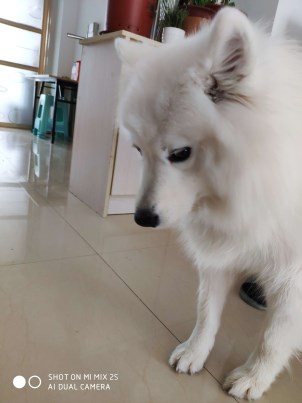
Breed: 2192-n000088-Samoyed